WDR paper computer

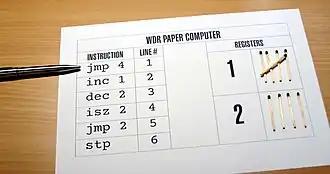
An example of the original pen and paper-based implementation of the WDR computer. The first instruction of an addition program is marked by the pen. The operands 4 and 5 have been stored in the two registers.

The WDR paper computer or Know-how Computer is an educational model of a computer consisting only of a pen, a sheet of paper, and individual matches in the most simple case. This allows anyone interested to learn how to program without having an electronic computer at their disposal.